Alcarràs (film)

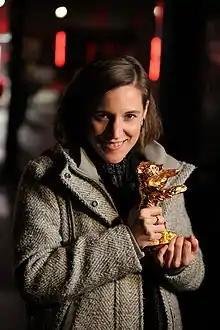
Simón holding the Golden Bear statuette.

According to the review aggregator Rotten Tomatoes, "Alcarràs" has a 93% approval rating based on 59 reviews from critics, with an average rating of 8.1/10. The critical consensus on the website reads: "While it may lack a narrative punch, "Alcarràs" captures this rural world and its heritage with a gripping sense of nostalgia for things forever gone." On Metacritic, which uses a weighted average, the film holds a score of 85 out of 100 based on 19 reviews, indicating “universal acclaim.”